Pottankad

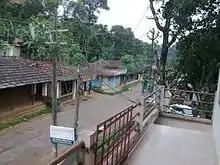
Pottankad

Pottankad is a village located in the Idukki district of Kerala, India. It is about 3020 ft. above sea level. A tourist destination, Munnar, is within 20 km of Pottankad. Most of the people depend on agriculture, and the main cultivations are cardamom and black pepper.